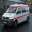
Label: ambulance